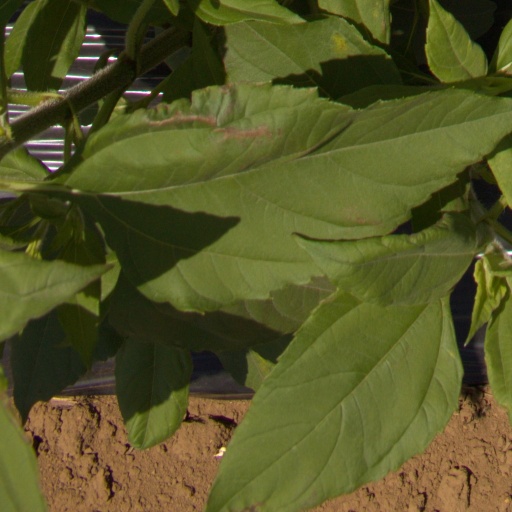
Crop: Jerusalem artichoke